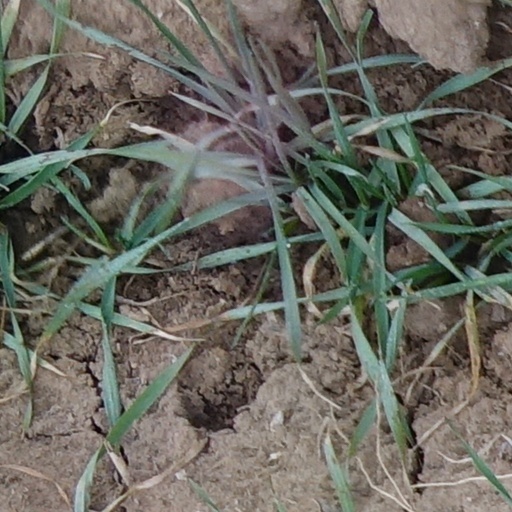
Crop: wheat